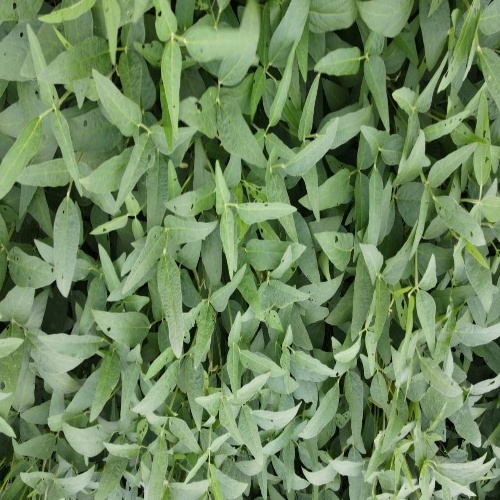
Label: Diabrotica_speciosa